Street dogs in Bucharest

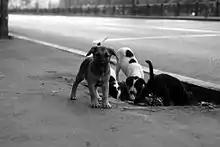
Feral puppies in Bucharest in 2008

The problem has arisen as a result of systematization, a policy imposed during the Communist regime that ruled Romania for decades. Systematization forced people to move into apartment blocks and abandon their dogs.